Stars at Noon (1959 film)

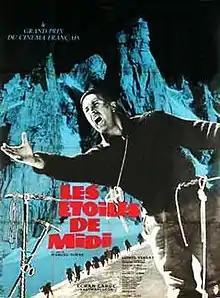
Film poster

Stars at Noon is a 1959 French mountaineering film directed by Jacques Ertaud and Marcel Ichac. It was entered into the 9th Berlin International Film Festival.